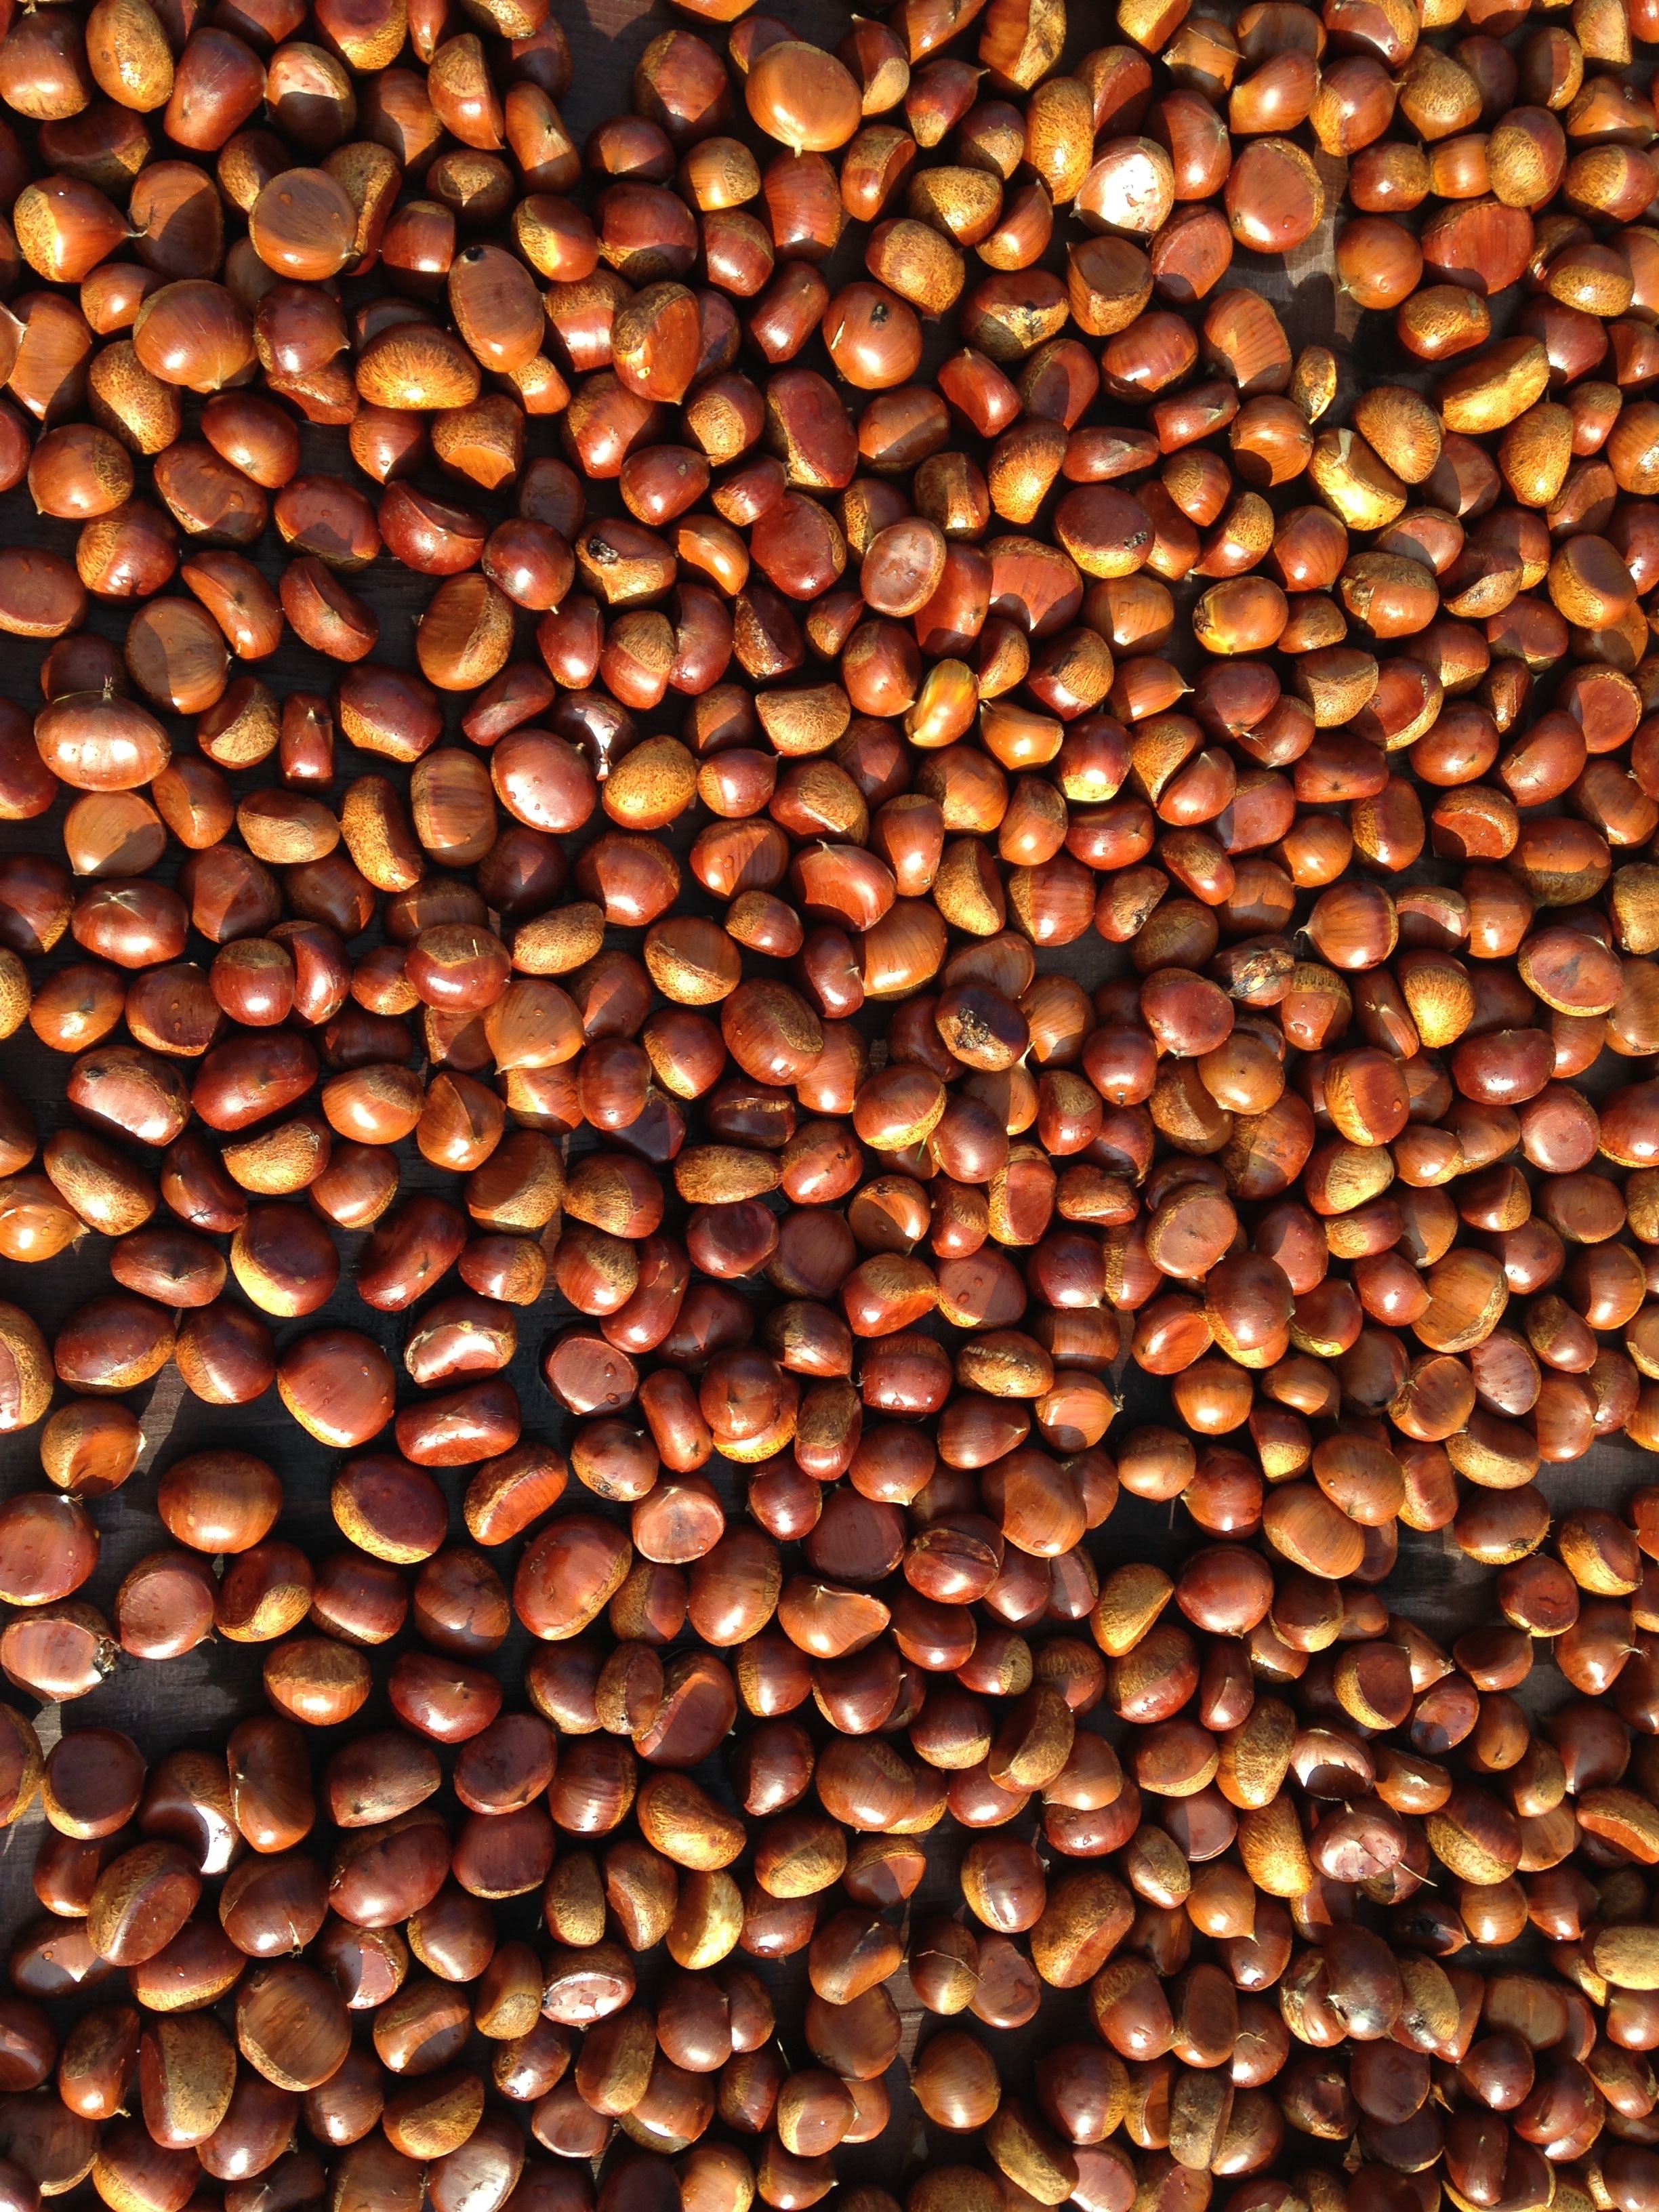
branch, wood, night, food, produce, crop, pebble, autumn, brown, agriculture, republic of korea, flooring, grass family